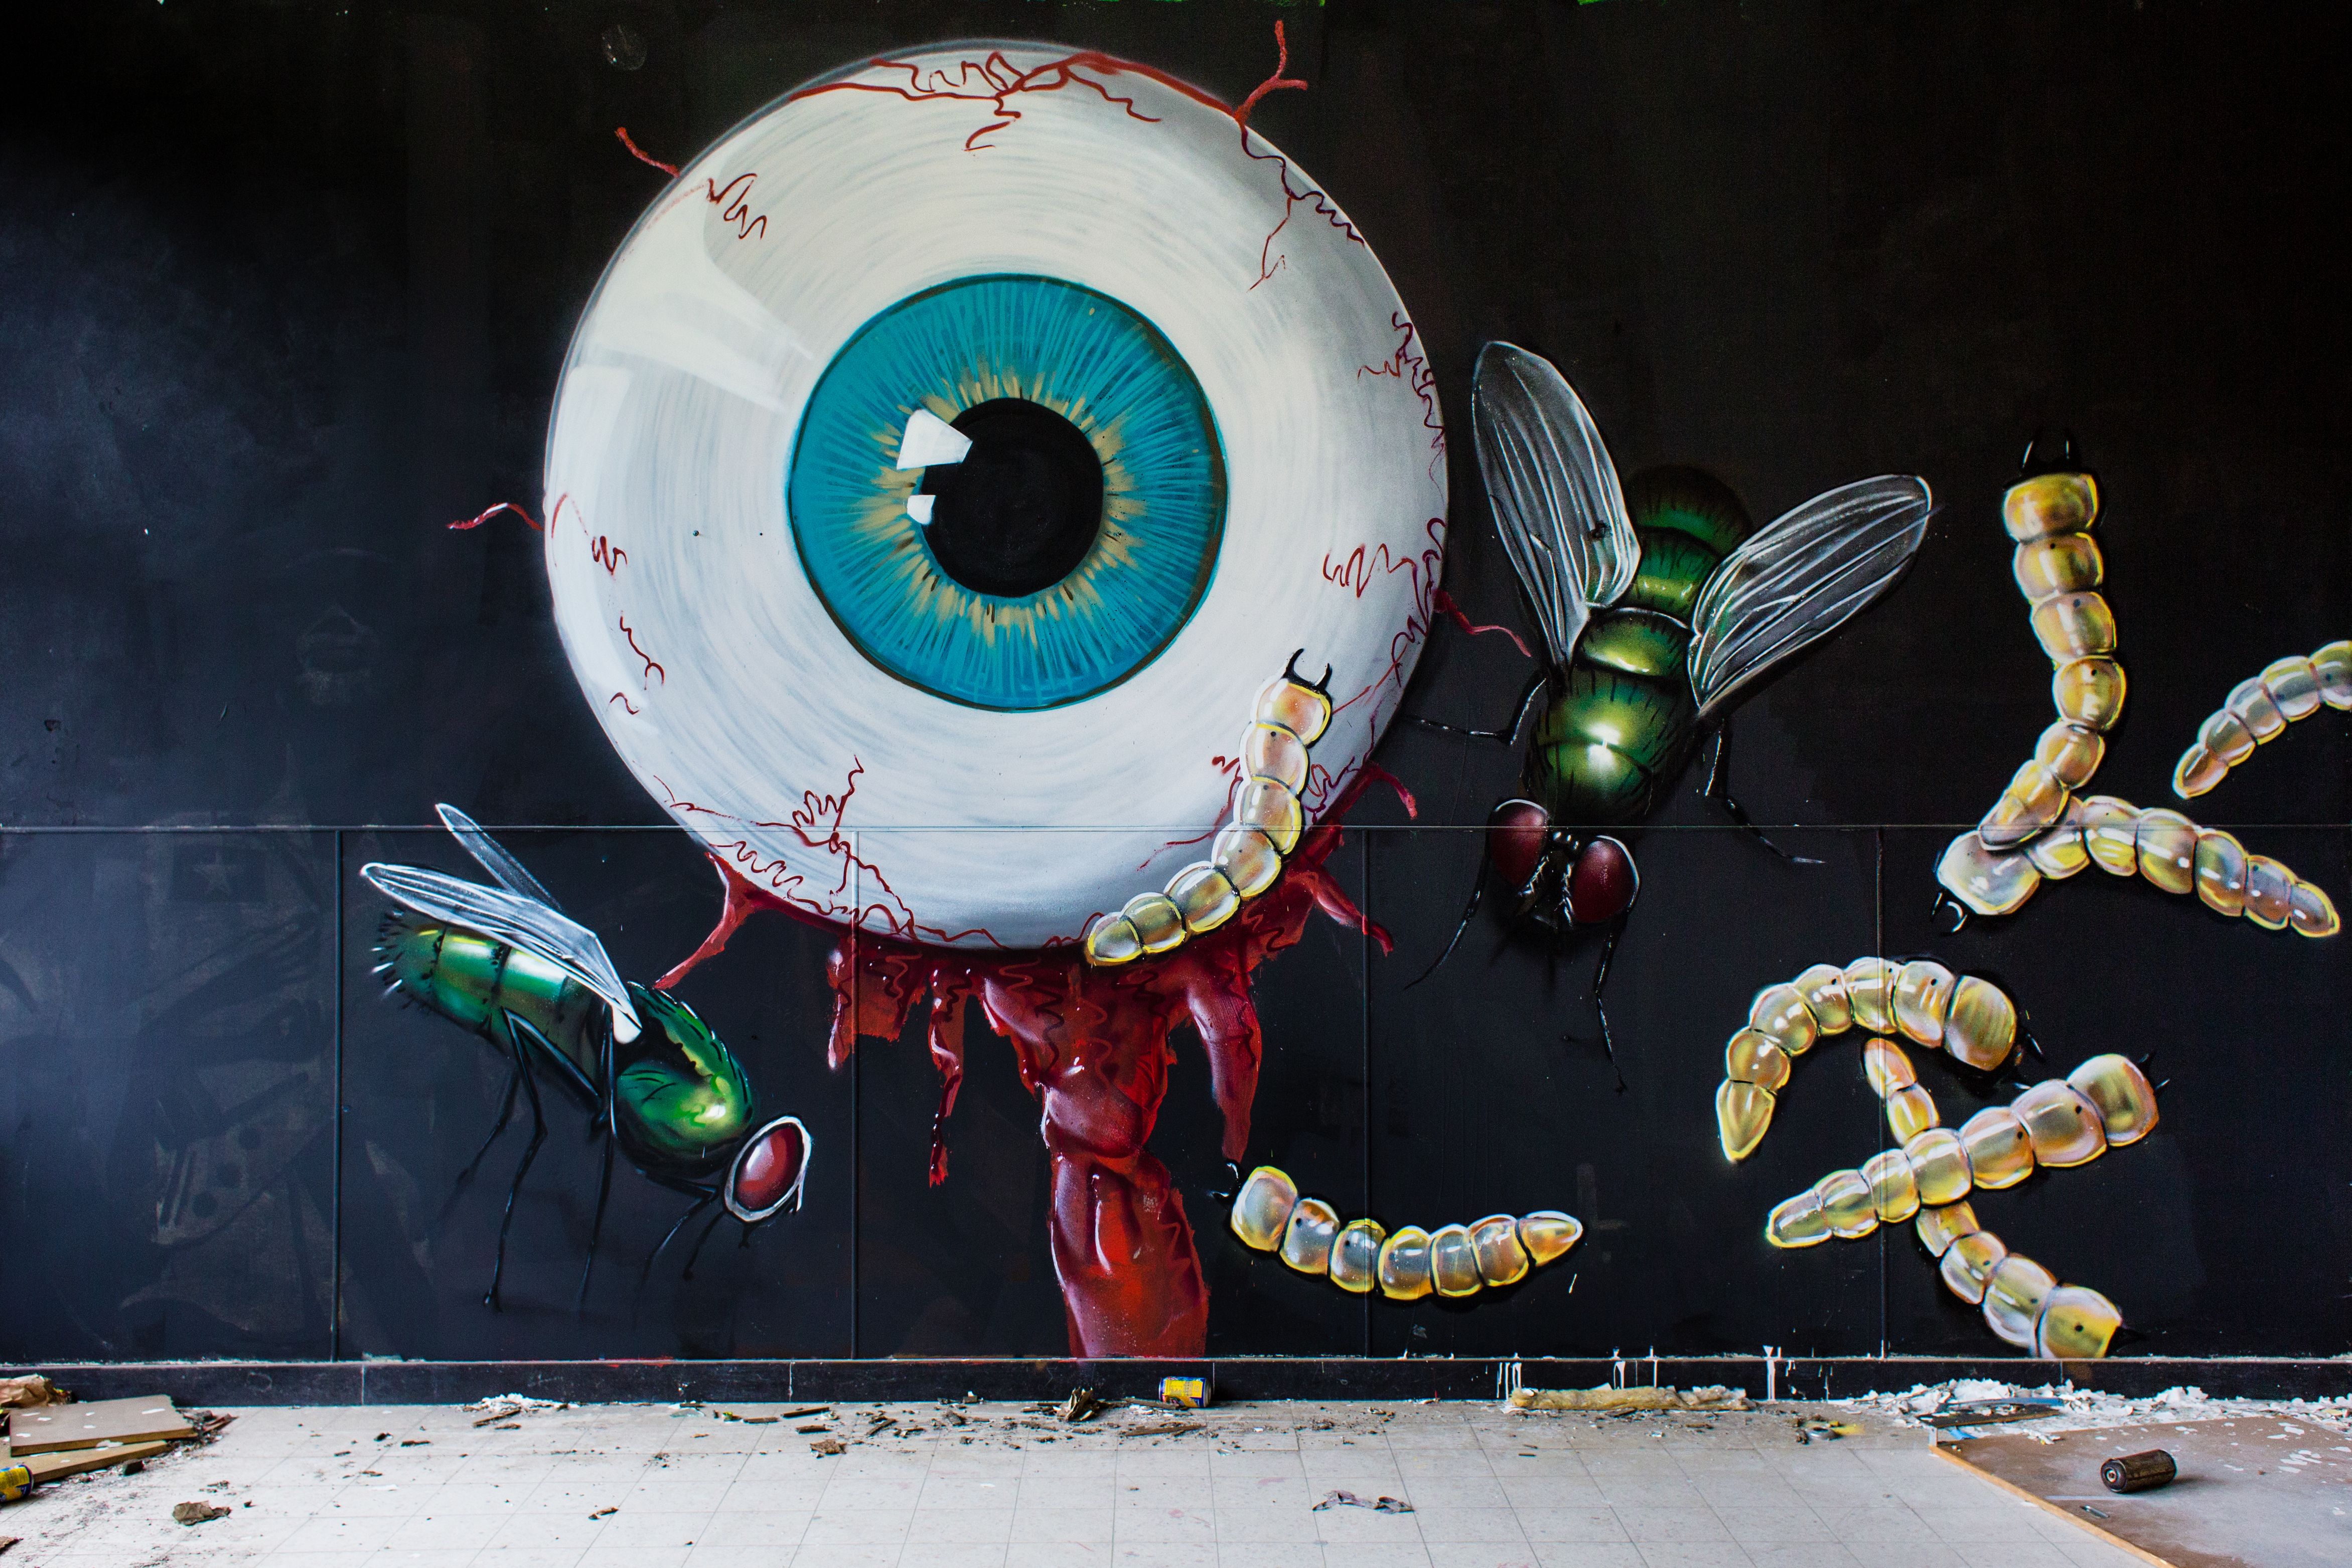
graffiti, urban, exploration, abandoned, building, school, street art, art, mural, illustration, visual arts, space, graphics, paint